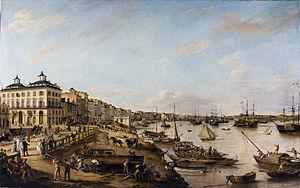
Pierre Lacour, pseudonyme de Pierre Delacour, dit « le père », né le 14 avril 1745 à Bordeaux, où il est mort le 28 janvier 1814, est un peintre français.
Le port de la Lune est le nom donné au port de Bordeaux depuis le Moyen Âge, du fait d'un large méandre en forme de croissant, que décrit la Garonne lorsqu'elle passe dans la ville. Il est représenté par un croissant de lune sur le blason de la ville. Aujourd'hui, cette partie du fleuve qu'on appelle aussi la « rade de Bordeaux », a surtout une activité touristique. L'activité marchande du port de Bordeaux a pour sa part migré en aval depuis de nombreuses années, sur les sites de Bassens, Pauillac, Blaye et du Verdon.
Nieul-le-Virouil est une commune du Sud-Ouest de la France, située dans le département de la Charente-Maritime en région Nouvelle-Aquitaine.